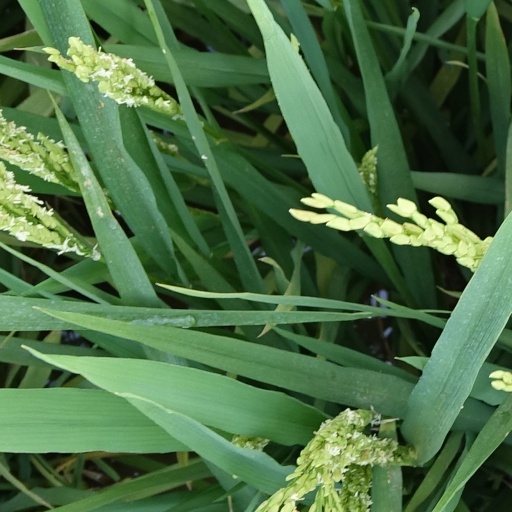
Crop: rice